The Red Eagle

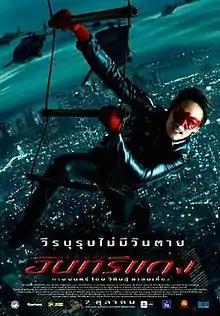

The Red Eagle is a 2010 Thai superhero film directed and written by Wisit Sasanatieng, based on the 1960s film series of the same name starring Mitr Chaibancha.